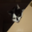
Label: cat